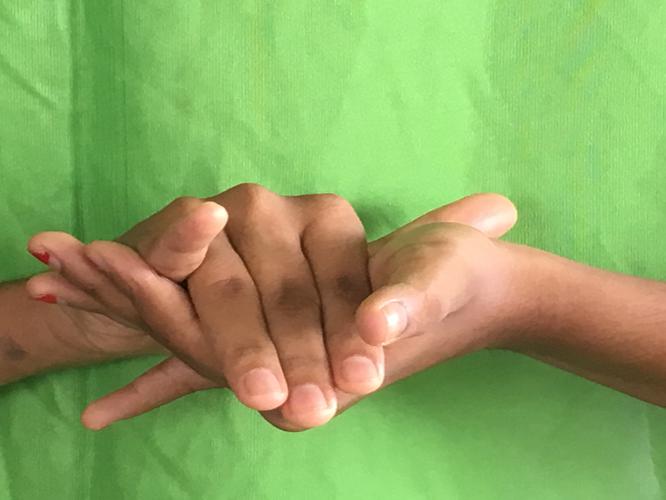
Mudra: Kurma
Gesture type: double_hand